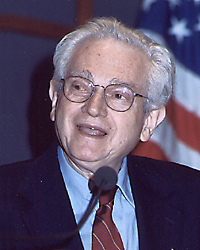
มาร์แชลล์ วอร์เรน ไนเรนเบิร์ก

|name = มาร์แชลล์ วอร์เรน ไนเรนเบิร์ก
|image = Marshall Nirenberg 2003.jpg
|caption = ไนเรนเบิร์กในปี ค.ศ. 2003
|birth_place = นครนิวยอร์ก สหรัฐ
|death_place = นครนิวยอร์ก สหรัฐ
|nationality = อเมริกัน
|field = ชีวเคมี
|work_institutions = สถาบันสุขภาพแห่งชาติ (สหรัฐ)|สถาบันสุขภาพแห่งชาติ
|known_for = ฺการถอดรหัสพันธุกรรม
|prizes = plainlist|
* รางวัลเอ็นเอเอส สาขาอณูชีววิทยา
* เหรียญวิทยาศาสตร์แห่งชาติ (1964)
* รางวัลนานาชาติมูลนิธิแกร์ดเนอร์ (1967)
* รางวัลอัลเบิร์ต แลสเกอร์สำหรับการวิจัยพื้นฐานทางการแพทย์
* รางวัลโนเบลสาขาสรีรวิทยาหรือการแพทย์
* เหรียญแฟรงคลิน
* รางวัลลุยซา กรอส ฮอร์วิตซ์ (1968)
ไฟล์:Nierenberg matthaei.jpg|right|225px|thumb|ไนเรนเบิร์ก (ขวา) และเจ. ไฮน์ริช แมทเทในปี ค.ศ. 1961
มาร์แชลล์ วอร์เรน ไนเรนเบิร์ก (; 10 เมษายน ค.ศ. 1927 – 15 มกราคม ค.ศ. 2010) เป็นนักชีวเคมีและนักพันธุศาสตร์ชาวอเมริกัน เกิดที่นครนิวยอร์ก เป็นบุตรของแฮร์รี เอ็ดเวิร์ด ไนเรนเบิร์กและมิเนอร์วา บายคอฟสกี ในวัยเด็กไนเรนเบิร์กป่วยเป็นโรคไข้รูมาติก ครอบครัวจึงย้ายไปอยู่ที่เมืองออร์แลนโด รัฐฟลอริดา ไนเรนเบิร์กสนใจวิชาชีววิทยาตั้งแต่ยังเด็ก เขาเรียนจบปริญญาตรีด้านวิทยาศาสตร์และปริญญาโทด้านสัตววิทยาจากมหาวิทยาลัยฟลอริดา ก่อนจะเรียนต่อปริญญาเอกด้านชีวเคมีที่มหาวิทยาลัยมิชิแกน Nobel Faces by Peter Badge - Google Books
ไนเรนเบิร์กเริ่มทำงานที่สถาบันสุขภาพแห่งชาติ (สหรัฐ)|สถาบันสุขภาพแห่งชาติ (NIH) รัฐแมรีแลนด์ และเริ่มศึกษาความสัมพันธ์ระหว่างดีเอ็นเอ อาร์เอ็นเอและโปรตีน ในปี ค.ศ. 1961 ไนเรนเบิร์กและเพื่อนร่วมงาน เจ. ไฮน์ริช แมทเทใช้วิธีปลอดเซลล์ในการแปลรหัสลำดับอาร์เอ็นเอพอลิยูราซิลและช่วยไขปริศนาการมีส่วนของดีเอ็นเอและอาร์เอ็นเอในการแสดงออกของยีน Crack the Code - How the Code was Cracked - Nobel Prize จากผลงานนี้ทำให้ไนเรนเบิร์กได้รับรางวัลโนเบลสาขาสรีรวิทยาหรือการแพทย์ร่วมกับรอเบิร์ต ดับเบิลยู. ฮอลลีย์และหร โคพินท์ โขรานาในปี ค.ศ. 1968 The Nobel Prize in Physiology or Medicine 1968
ด้านชีวิตส่วนตัว ไนเรนเบิร์กแต่งงานครั้งแรกกับเพรอลา ซอลส์แมน นักเคมีจากสหพันธ์มหาวิทยาลัยแห่งรีโอเดจาเนโรและเพื่อนร่วมงานที่ NIH จนกระทั่งเธอเสียชีวิตในปี ค.ศ. 2001 และแต่งงานใหม่ในปี ค.ศ. 2005 กับเมอร์นา เอ็ม. ไวส์แมน ศาสตราจารย์ด้านระบาดวิทยาและจิตเวชศาสตร์ วิทยาลัยแพทย์และศัลยแพทย์ มหาวิทยาลัยโคลัมเบีย ไนเรนเบิร์กเสียชีวิตด้วยโรคมะเร็งที่นครนิวยอร์กในปี ค.ศ. 2010 Marshall Nirenberg dies at 82 - Los Angeles Times
== อ้างอิง ==
== แหล่งข้อมูลอื่น ==
*
* Marshall W. Nirenberg - Biographical - Nobel Prize
หมวดหมู่:นักวิทยาศาสตร์ชาวอเมริกัน
หมวดหมู่:บุคคลจากนครนิวยอร์ก
หมวดหมู่:บุคคลจากออร์แลนโด
หมวดหมู่:ผู้ได้รับรางวัลโนเบลสาขาสรีรวิทยาหรือการแพทย์
หมวดหมู่:ชาวอเมริกันผู้ได้รับรางวัลโนเบล
หมวดหมู่:เสียชีวิตจากมะเร็ง
หมวดหมู่:ศิษย์เก่าจากมหาวิทยาลัยฟลอริดา
หมวดหมู่:ศิษย์เก่าจากมหาวิทยาลัยมิชิแกน
หมวดหมู่:บุคคลจากสถาบันสุขภาพแห่งชาติ (สหรัฐ)